Ramanagara

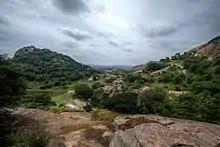
Ramanagara Hills

Ramanagara is well known for its sericulture, and is nicknamed Silk Town and Silk City. The silk produced in this region forms the input for the famous Mysore Silk. Ramanagara is the largest market for silk cocoons in Asia. 50 tonnes of cocoon a day arrive at the town. Ramanagara has extensive granite sites.